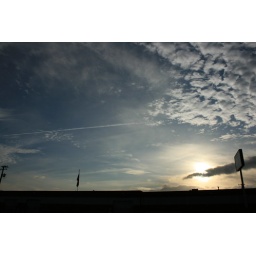
by Gene - taken out the window of our car while I was driving